Temple of Atargatis

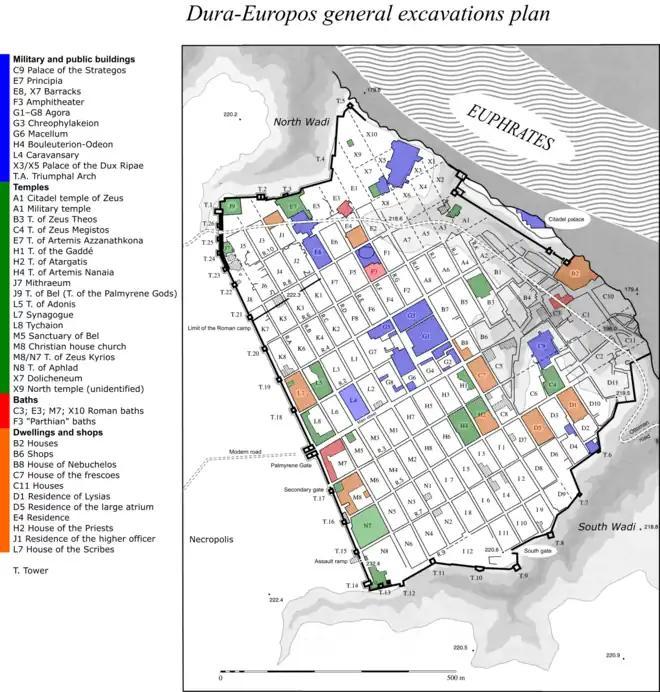
Dura-Europos general excavations plan, Temple of Atargatis is marked as H2

The Temple of Atargatis in Dura-Europos was one of the main temples of the city. The temple was built in the first century AD, when the city was under Parthian rule, and excavated in 1928–1929 under the direction of Maurice Pillet.